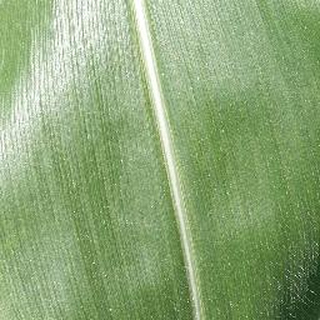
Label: healthy_corn